Mad Bull 34

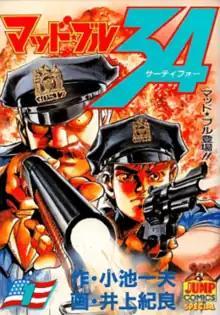
First volume cover

is a Japanese manga series written by Kazuo Koike and illustrated by . It was serialized in Shueisha's manga magazine "Weekly Young Jump" between 1985 and 1991; Shueisha collected its chapters in 19 volumes and later published it in 27 volumes. The series follows the violent exploits of the toughest cop in the NYPD's 34th Precinct, "Sleepy" John Estes—known to his enemies as "Mad Bull"—and his partners, Daizaburo "Eddie" Ban and Perrine Valley.